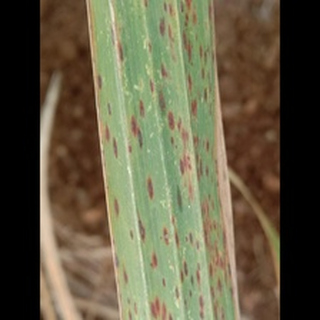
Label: sugarcane_rust